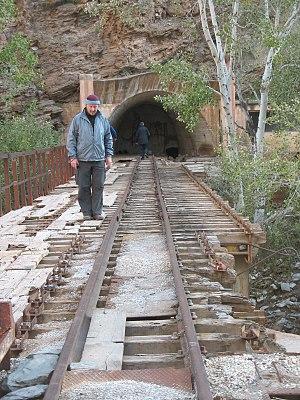
Ahouli est un village minier au Maroc. Autrefois l’un des plus importants gisements de plomb du Maroc, les mines voisines d’Ahouli et de Mibladen sont désormais à l’abandon. Le village est situé à 25 kilometres de Midelt. Depuis plus de dix ans, des mineurs clandestins, plus de 45 000 hommes et femmes, en permanence 3 500, s'engouffrent chaque jour dans ses galeries au péril de leur vie.